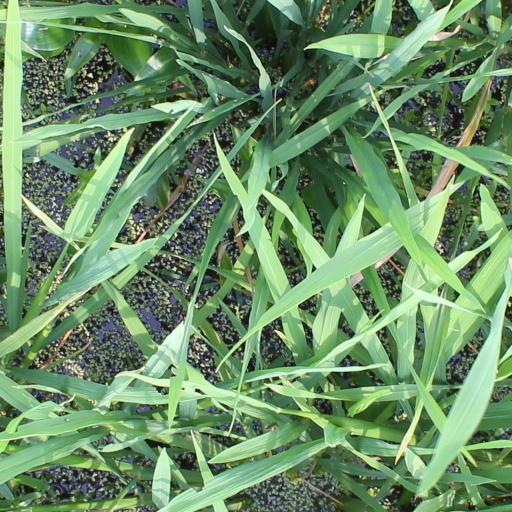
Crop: rice